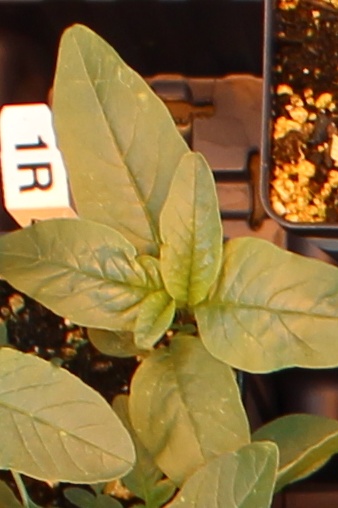
Label: Waterhemp